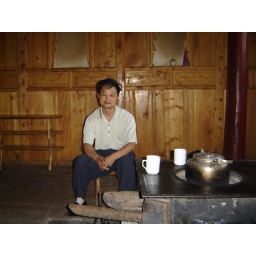
Man sitting by stove